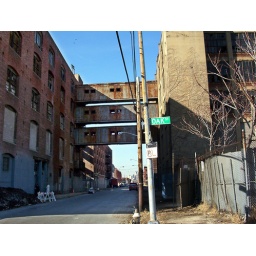
On west street 2003The building on the left and the skybridges were destroyed in a 10-alarm fire May 2006.